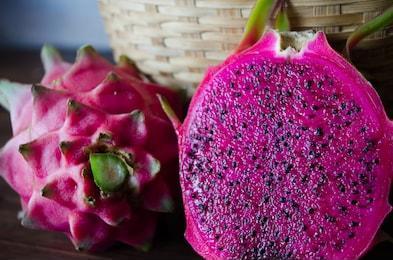
Label: Dragonfruit